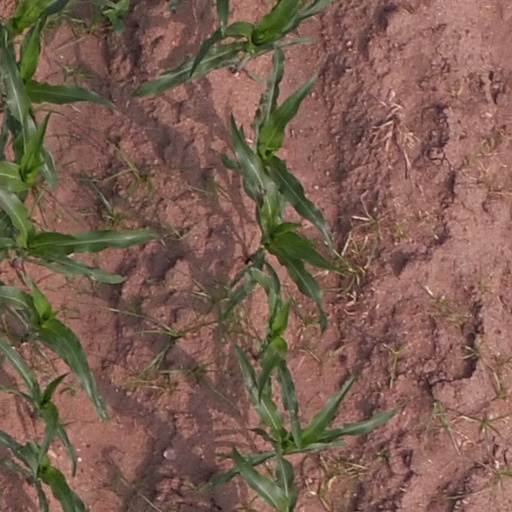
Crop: maize; corn